Trouble in Texas

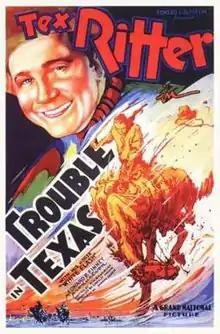
Theatrical release poster

Trouble in Texas is a 1937 American Western film directed by Robert N. Bradbury (as R.N. Bradbury) and starring Tex Ritter, his horse White Flash, Rita Hayworth (billed as "Rita Cansino") and Yakima Canutt. The supporting cast features Earl Dwire and Glenn Strange.